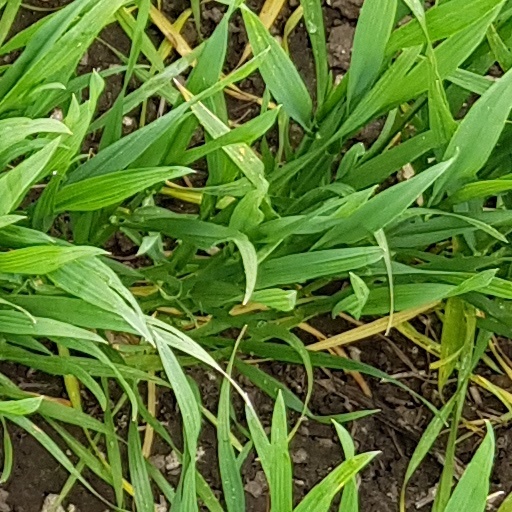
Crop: wheat